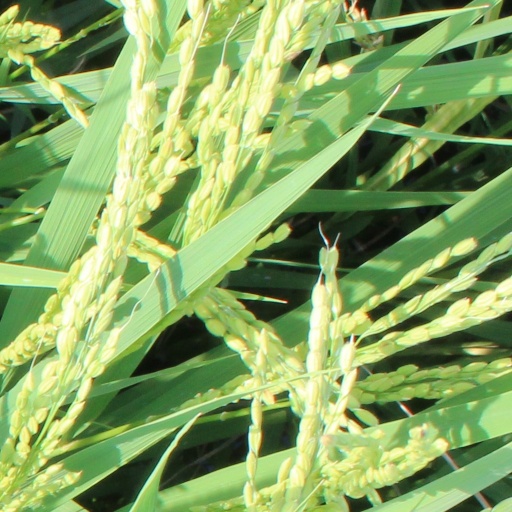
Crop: rice